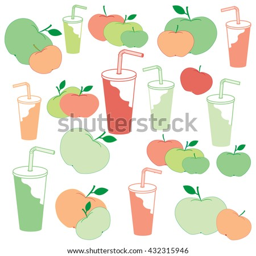
nice picture of apples and apple juice rich in vitamin c on a white background